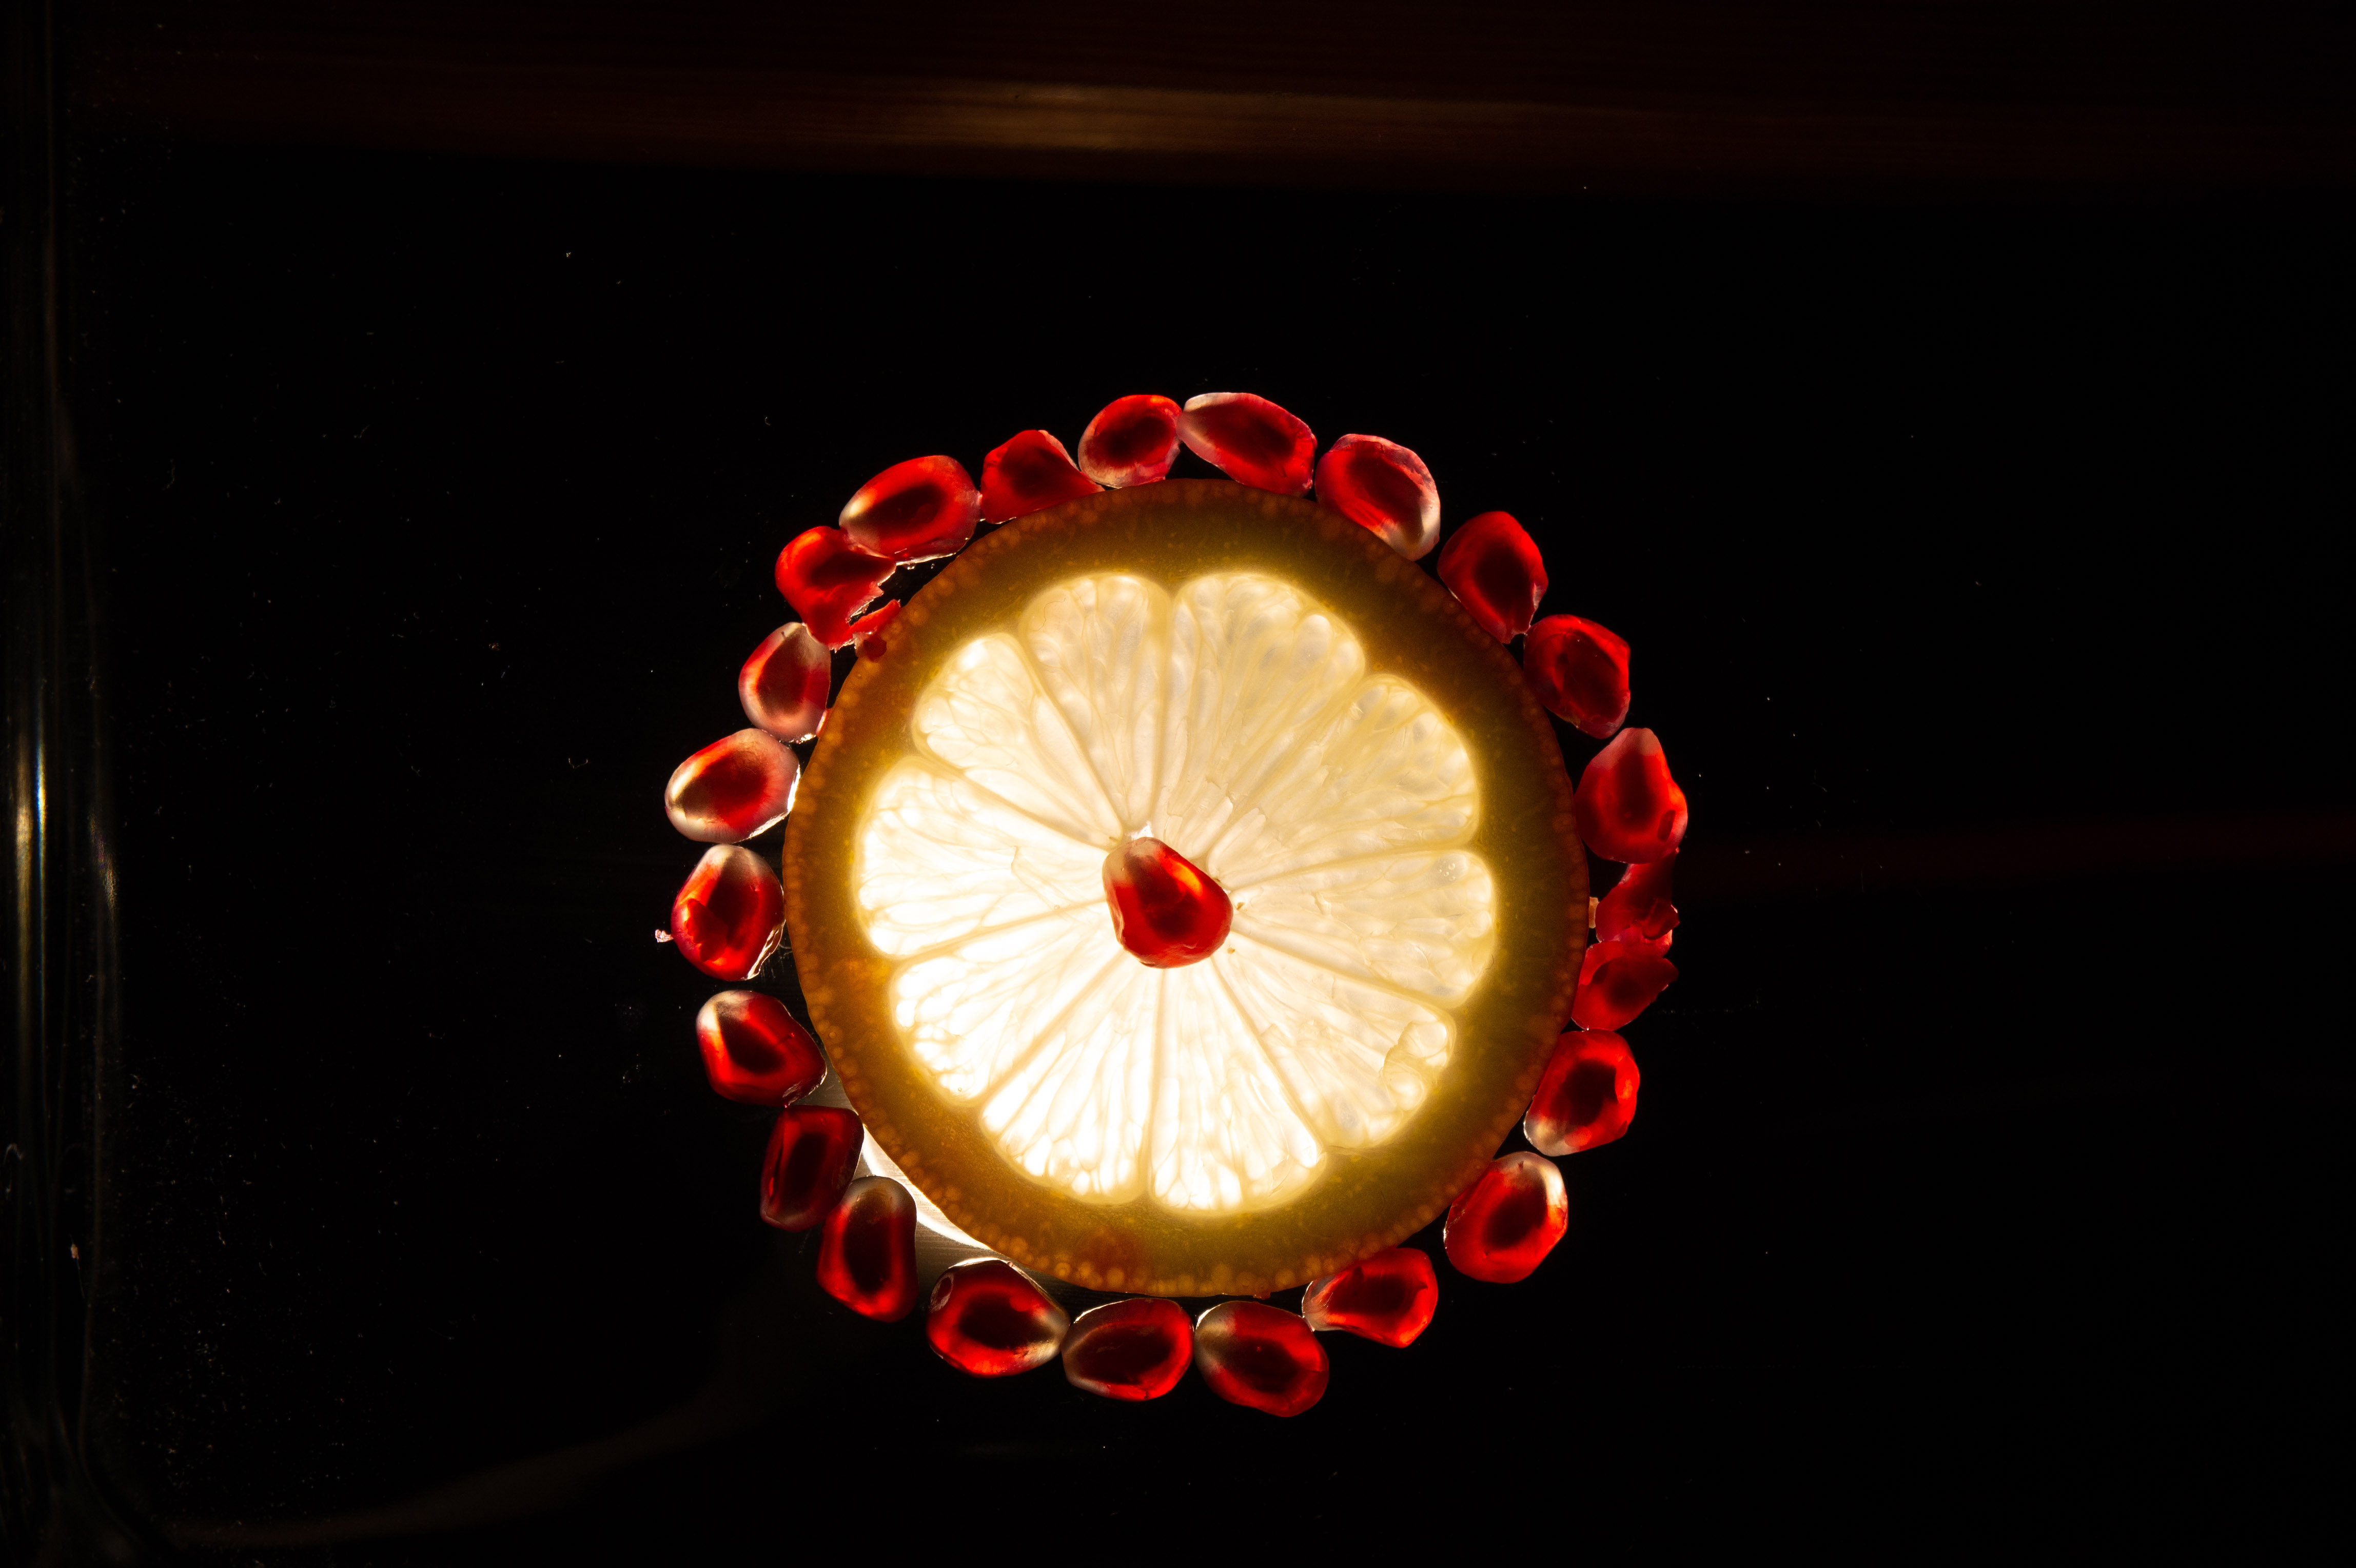
fruit, water, plant, emblem, circle, wood, font, event, pattern, fashion accessory, darkness, macro photography, tree, still life photography, graphics, art, citrus, wind wave, symmetry, wind, peace, coquelicot, symbol, metal, visual arts